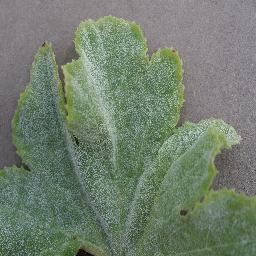
Label: Squash___Powdery_mildew